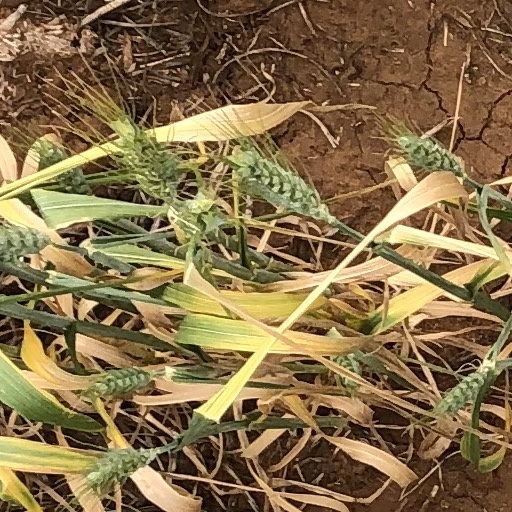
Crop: wheat